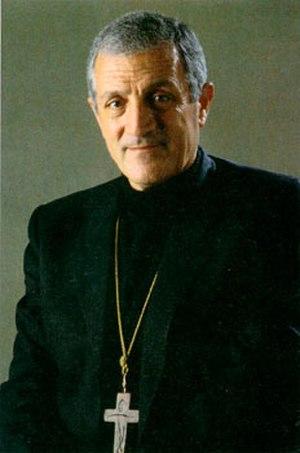
Antonio Bello, surnommé don Tonino, était un prélat catholique italien, évêque de Ruvo di Puglia de 1982 à 1986, puis évêque de Molfetta de 1986 à sa mort. Acteur social, proche des milieux pauvres et défenseur de la paix, il fut une personnalité religieuse médiatique et populaire en Italie. La cause pour sa béatification a été engagé par l'Eglise catholique.